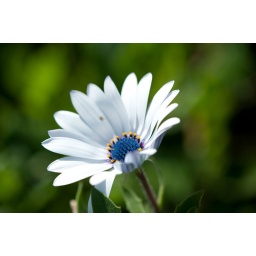
Daisy white in blue